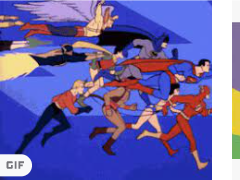
Portrait style: Cartoon Portrait